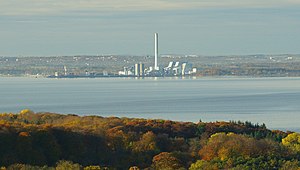
Studstrupværket
Kraftvarmeværket set hen over Aarhus Bugt og Hestehave Skov fra bakketop øst for Rønde.
Studstrupværket set hen over Århus Bugt fra toppen Rønde og Hestehave Skov
Studstrupværket er et kraftvarmeværk beliggende i udkanten af Studstrup ud til Kalø Vig, 3 km øst for Skødstrup.